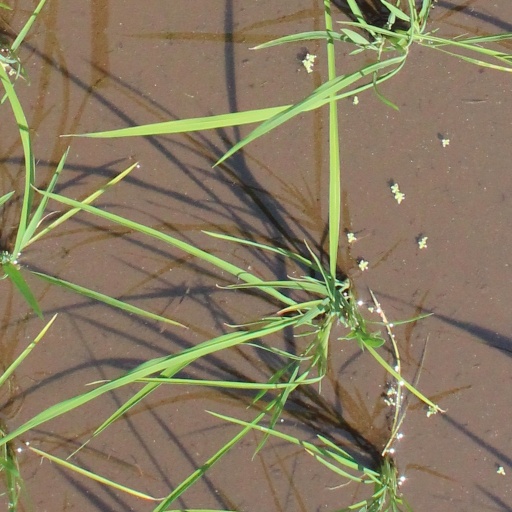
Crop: rice